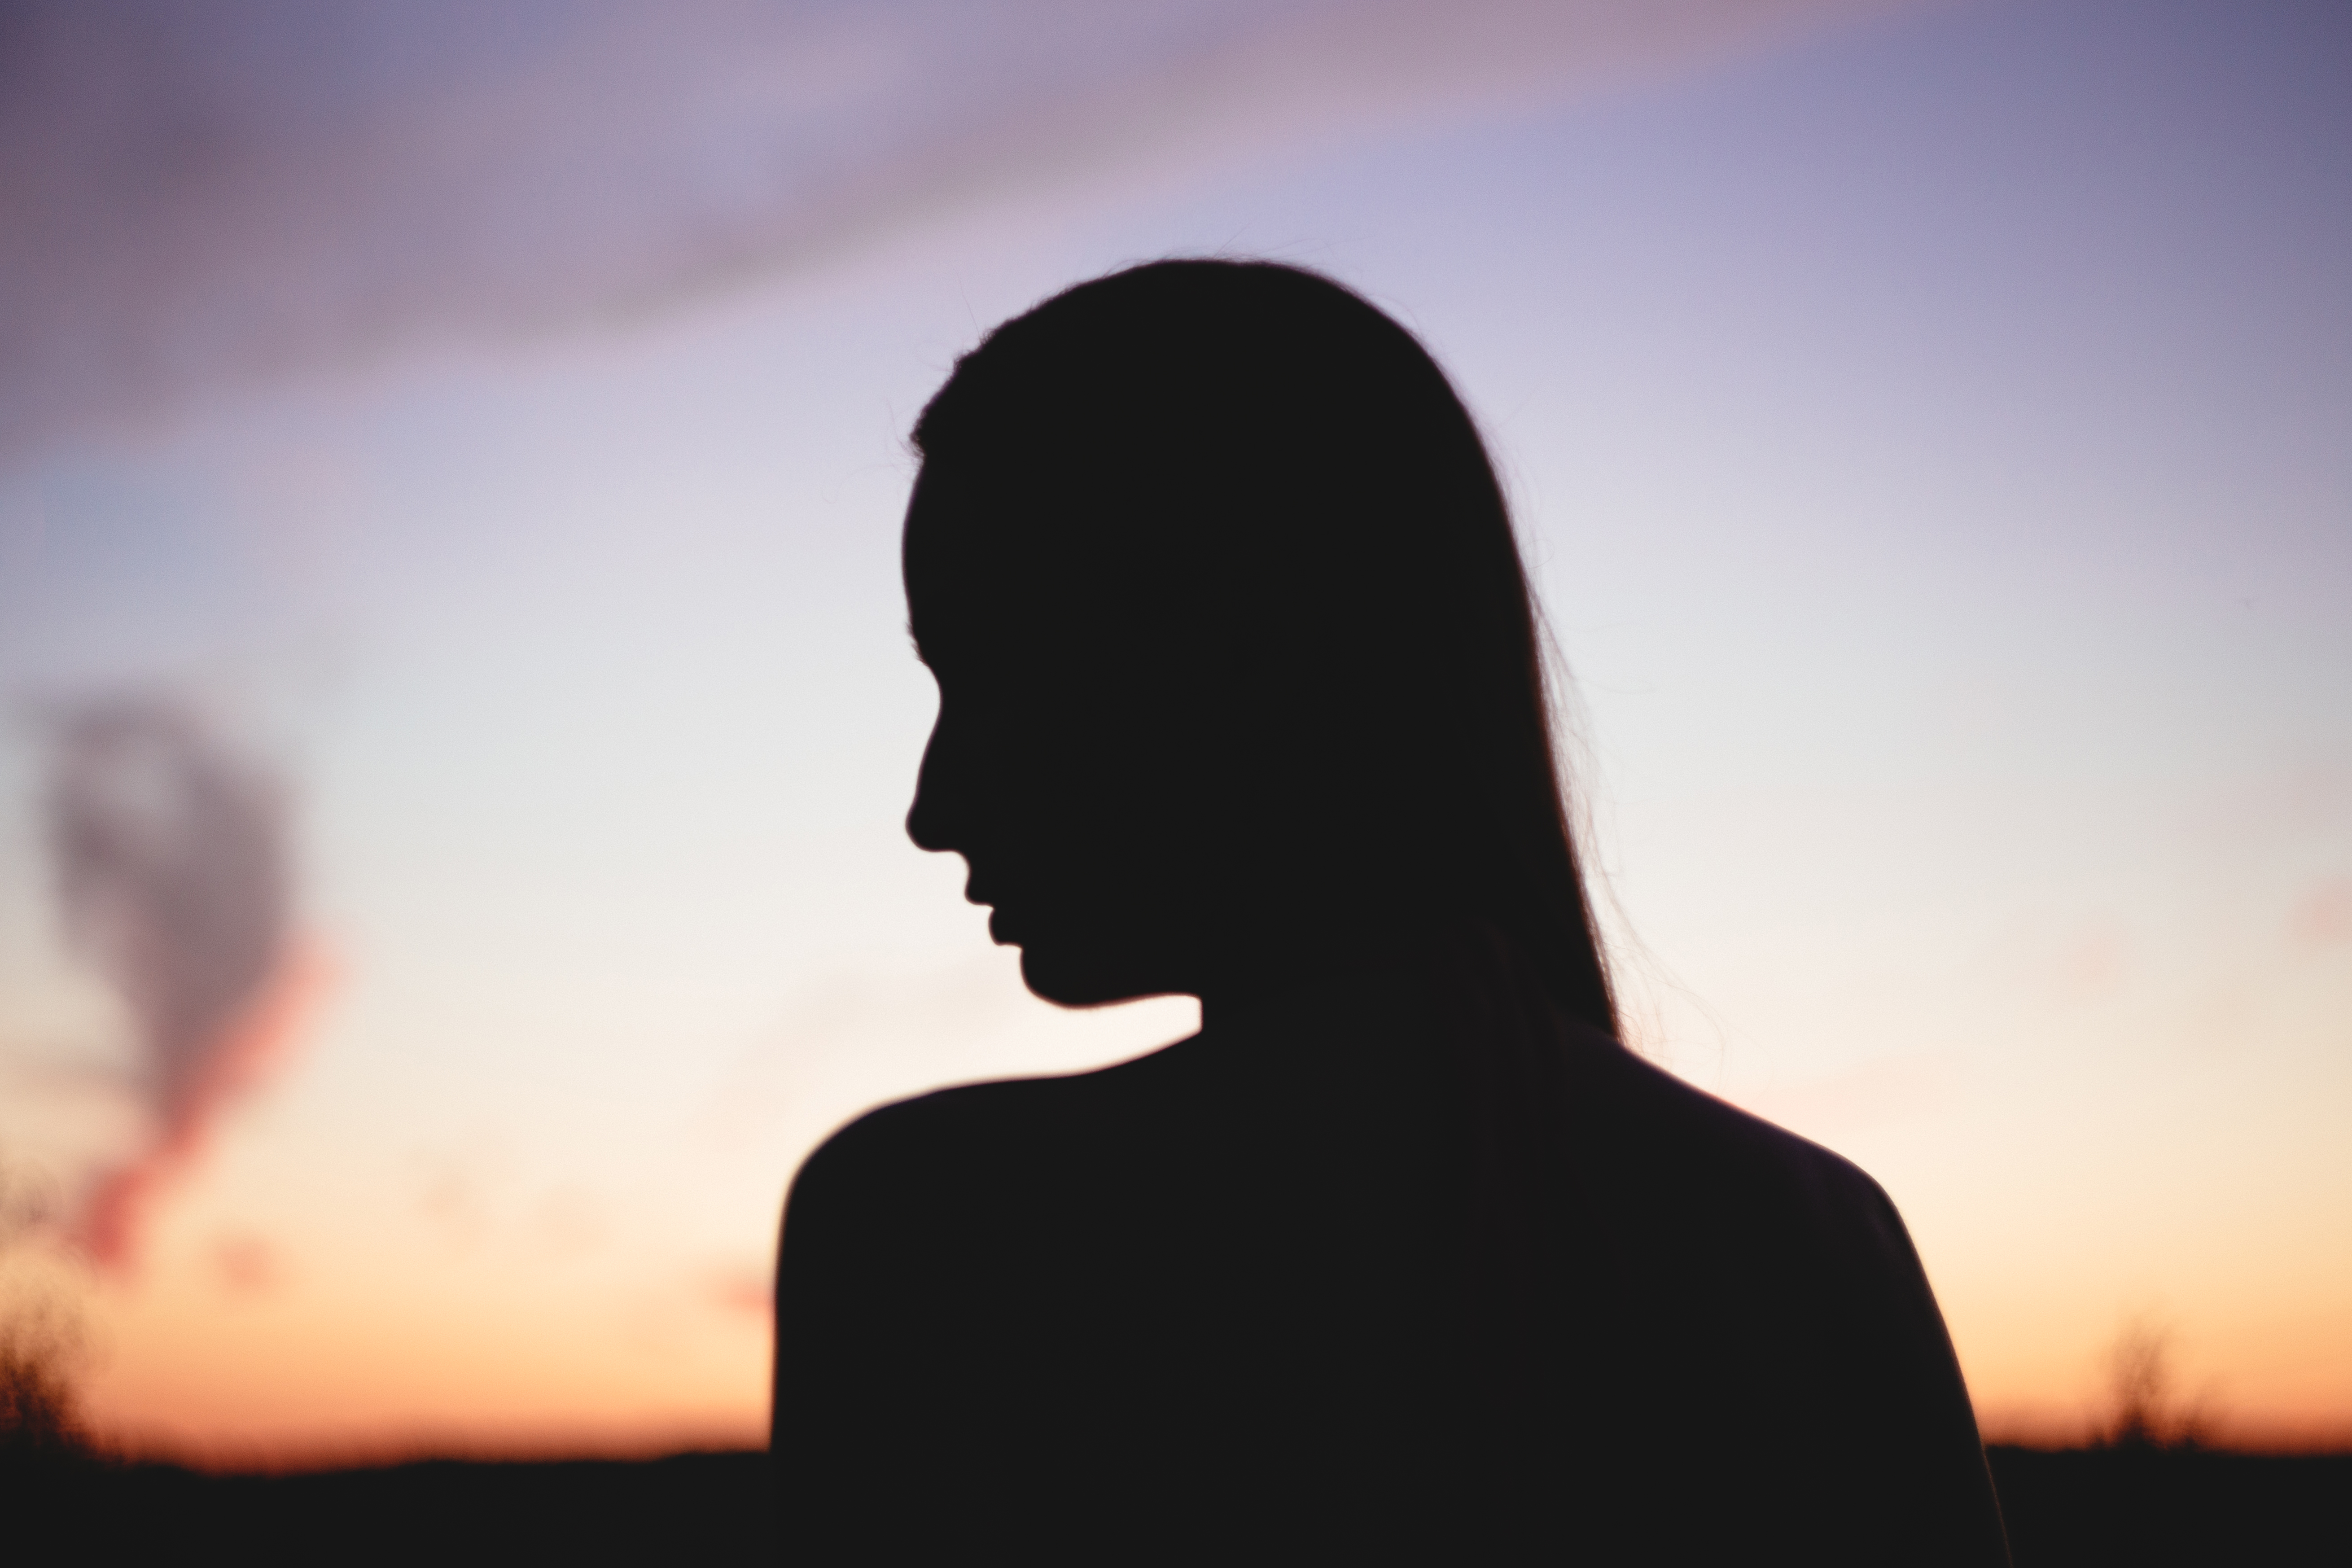
hand, silhouette, person, light, blur, girl, sun, woman, sunset, sunlight, profile, finger, shadow, darkness, black, side view, outdoors, art, emotion, adult, interaction, sense, atmosphere of earth